Baleka Mbete

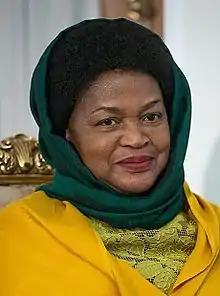
Mbete in 2016

Baleka Mbete (born 24 September 1949) is a South African politician who was the Deputy President of South Africa from September 2008 to May 2009. She was also the Speaker of the National Assembly for two non-consecutive terms from 2004 to 2008 and from 2014 to 2019. She also served as Deputy Speaker between 1996 and 2004. A member of the African National Congress (ANC), she was first elected to the National Assembly in 1994 and stepped down from her seat in 2019.